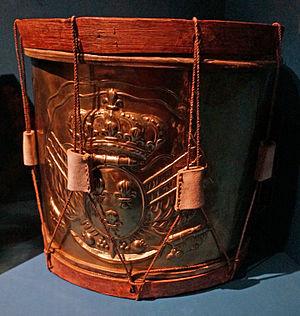
Présenté lors de l'exposition Indochine des territoires et des hommes 1856 1956.
En 1622, le cardinal de Richelieu crée, sous la dénomination de Compagnies ordinaires de la mer, cent compagnies qui sont destinées à former les garnisons des bâtiments. Quatre ans plus tard elles prendront le nom de « Régiment de la Marine ».